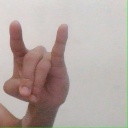
अक्षर: च